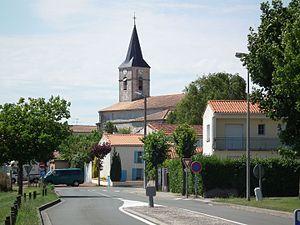
Entrée d'Arvert en venant d'Etaules
Arvert est une commune du Sud-Ouest de la France, située dans le département de la Charente-Maritime. Ses habitants sont appelés les Alvertons et les Alvertonnes.
Le canton de Tremblade est une division administrative française située dans le département de la Charente-Maritime et la région Nouvelle-Aquitaine.